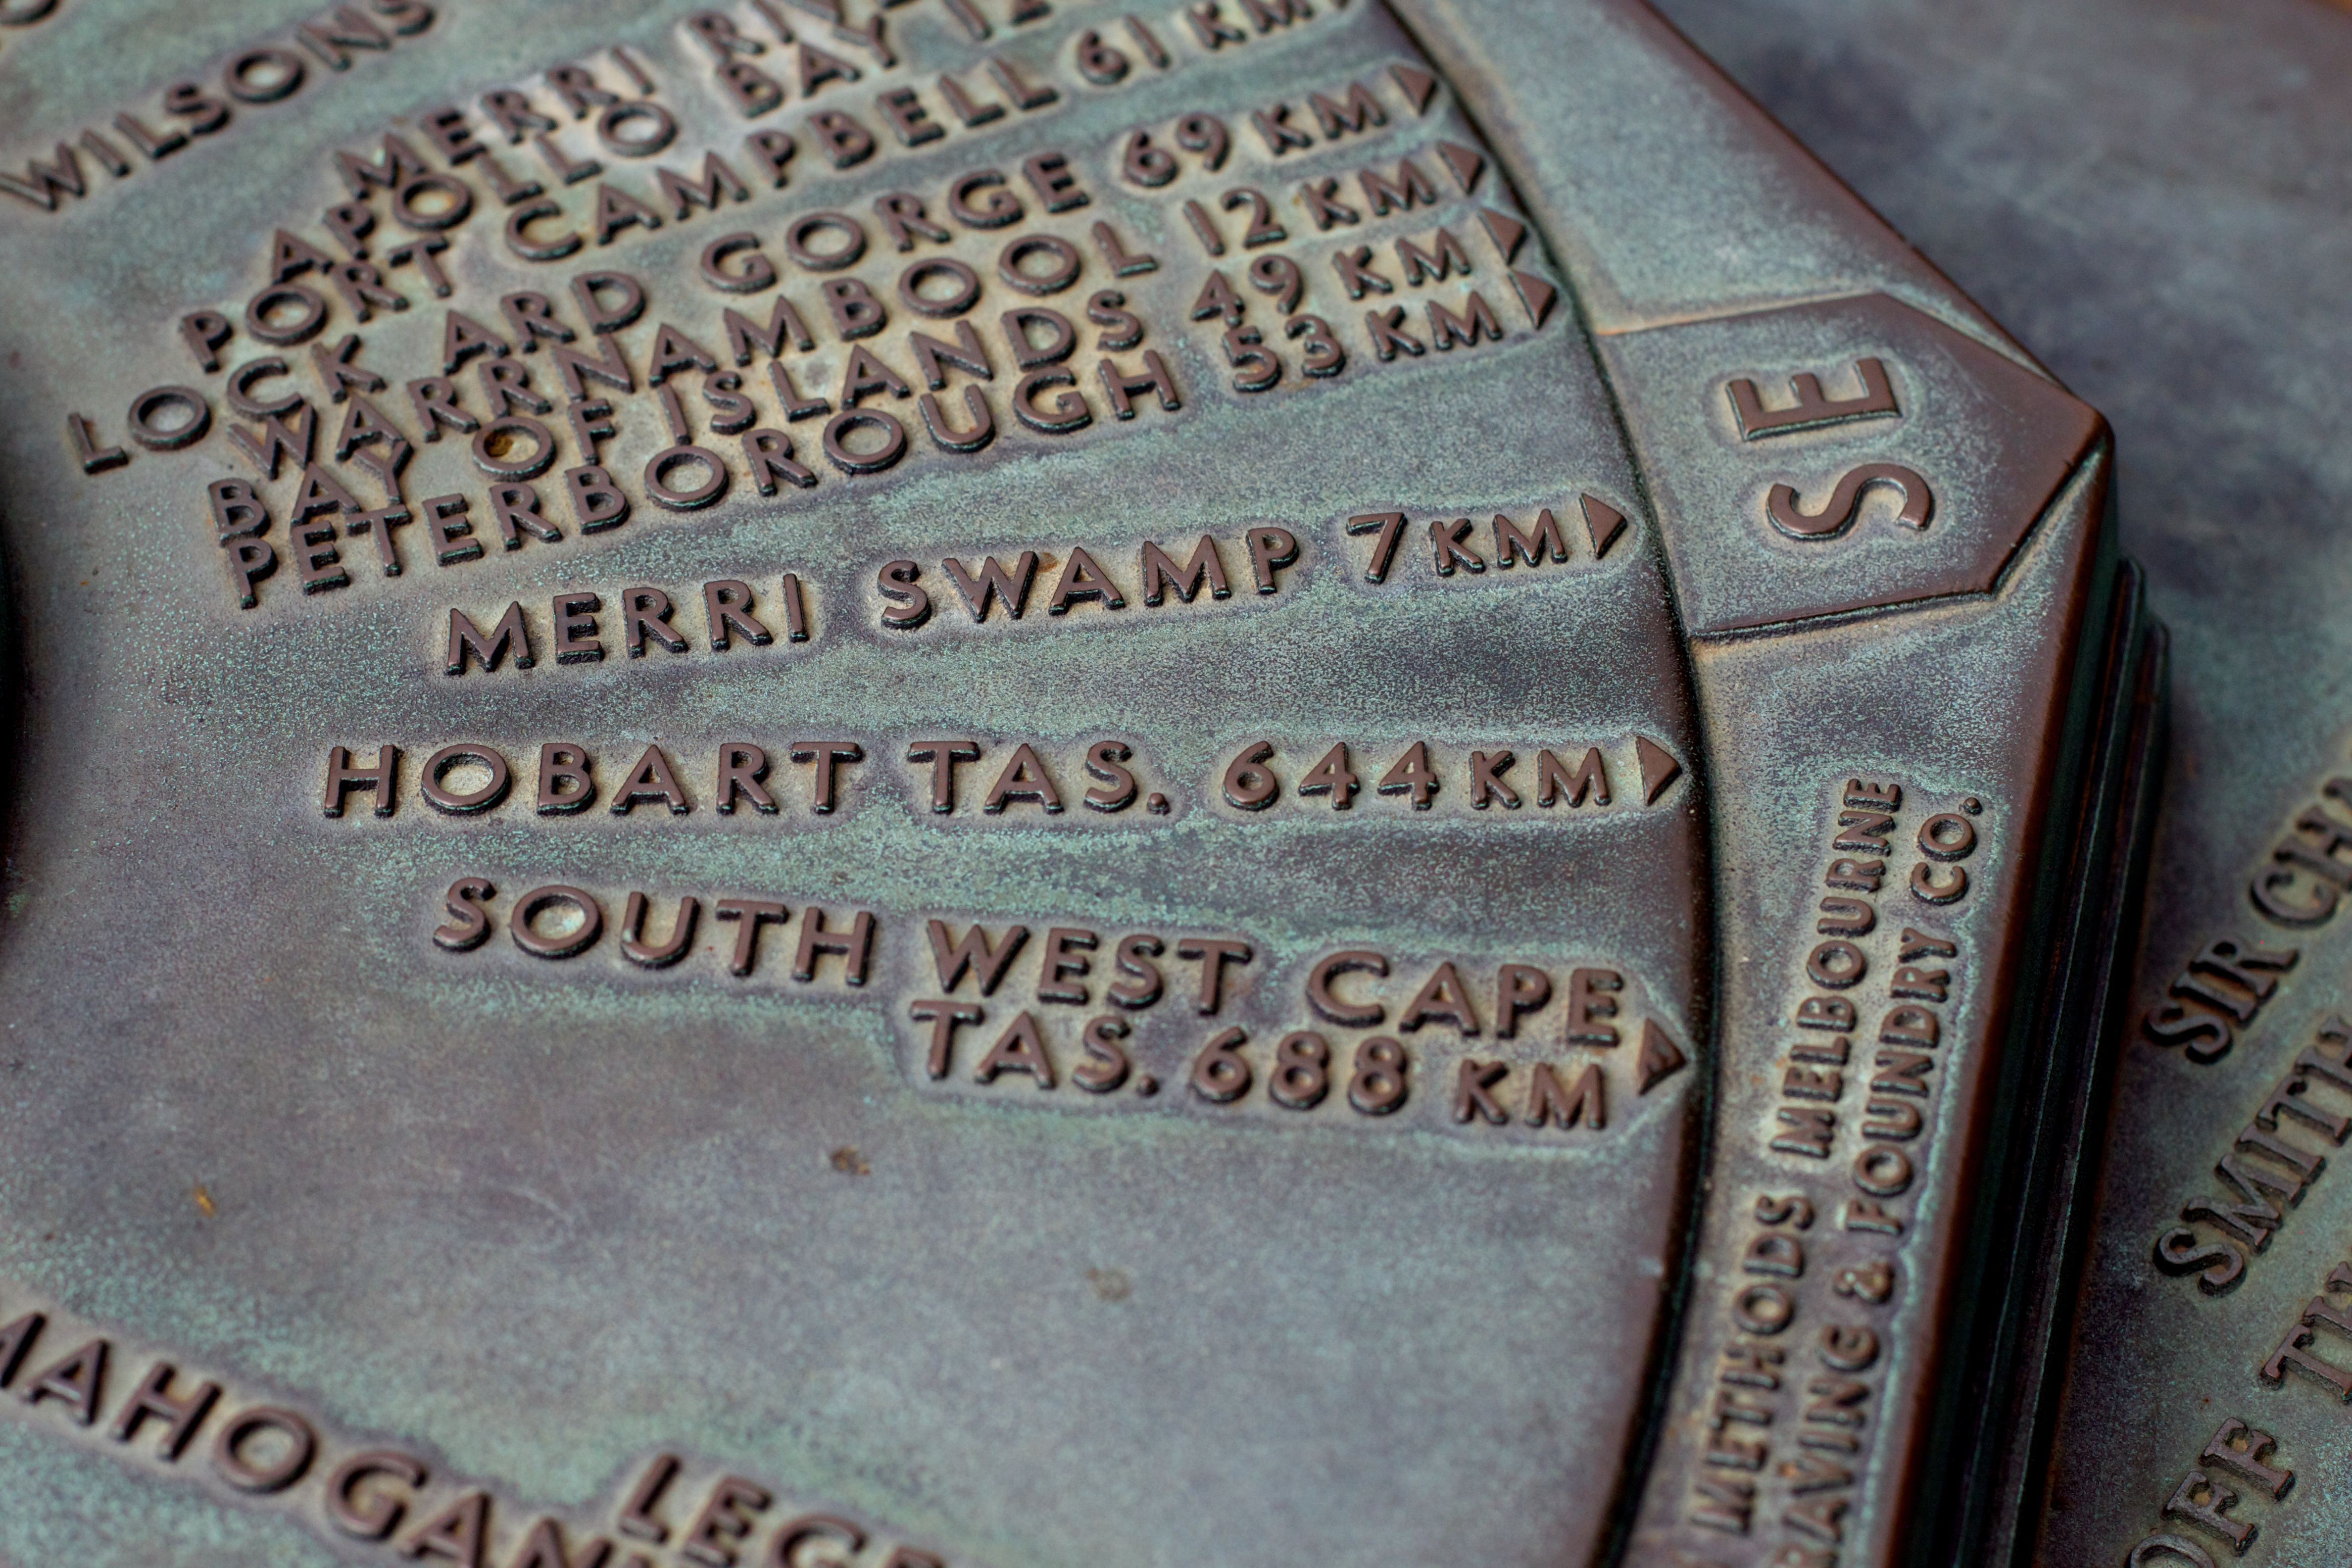
text, auodyssey, commemorative plaque